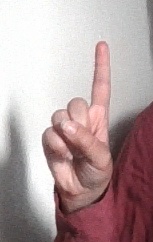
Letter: bb